12 Mile Road–Kalamazoo River Bridge

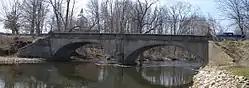
The bridge in March 2016

The 12 Mile Road–Kalamazoo River Bridge, also known as State Reward Bridge No. 53, is a filled-spandrel concrete arch bridge in Ceresco, Michigan, that carries 12 Mile Road over the Kalamazoo River. Built in 1920, it is listed on the National Register of Historic Places.